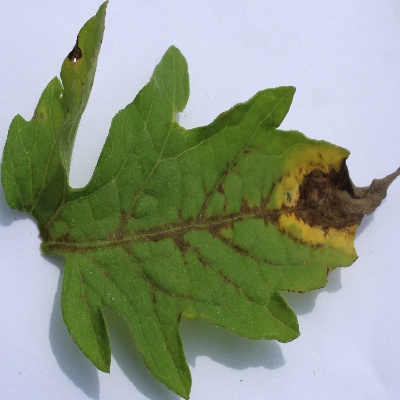
Crop: Tomato
Condition: leaf blight